Blyth's reed warbler

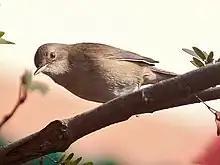
At New Alipore in Kolkata, West Bengal, India.

Blyth's reed warbler is between in length and weighs between . It is a slim warbler with relatively short wings and a long bill. The plumage is rather plain with few distinguishing features and has been described as lacking in "warmer" tones observed in related species. The upperparts are plain olive brown, with less olive on the short, rounded wings. There is a short whitish supercilium running between the base of the bill and the eye, with a dusky stripe through the eye. The underparts are plain and off-white in colour. The rather long, thick bill is greyish brown with a pale pinkish-brown base on the lower mandible, which is the colour of the feet and legs.